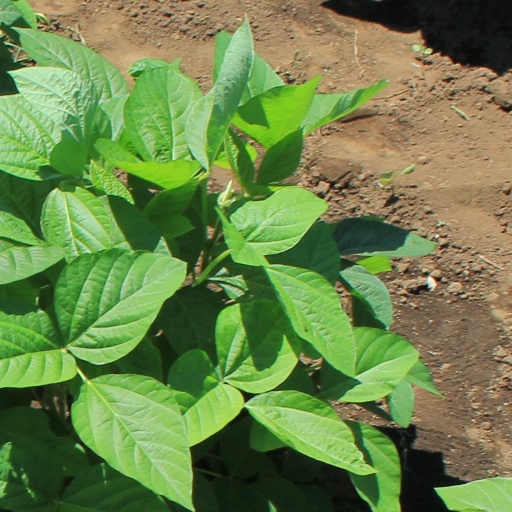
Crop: soybean